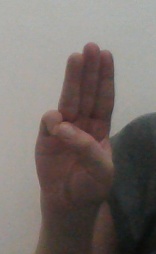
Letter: thaa